Ak Bars Arena

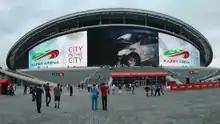
The stadium's LED facade is the largest one installed on a football stadium in the world.

The stadium was constructed for the 2013 Summer Universiade. On May 5, 2010, president Putin held the groundbreaking ceremony. The construction of the stadium was completed in 2013. The total cost was 15.5 billion rubles. The stadium hosted the 2013 Summer Universiade opening and closing ceremonies, and 2017 FIFA Confederations Cup. On August 17, 2014, the first football match of the Russian Championship was hosted in the Ak Bars Arena.